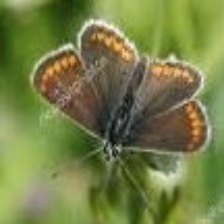
Species: BROWN ARGUS
Butterfly family (ImageNet category): lycaenid_butterfly